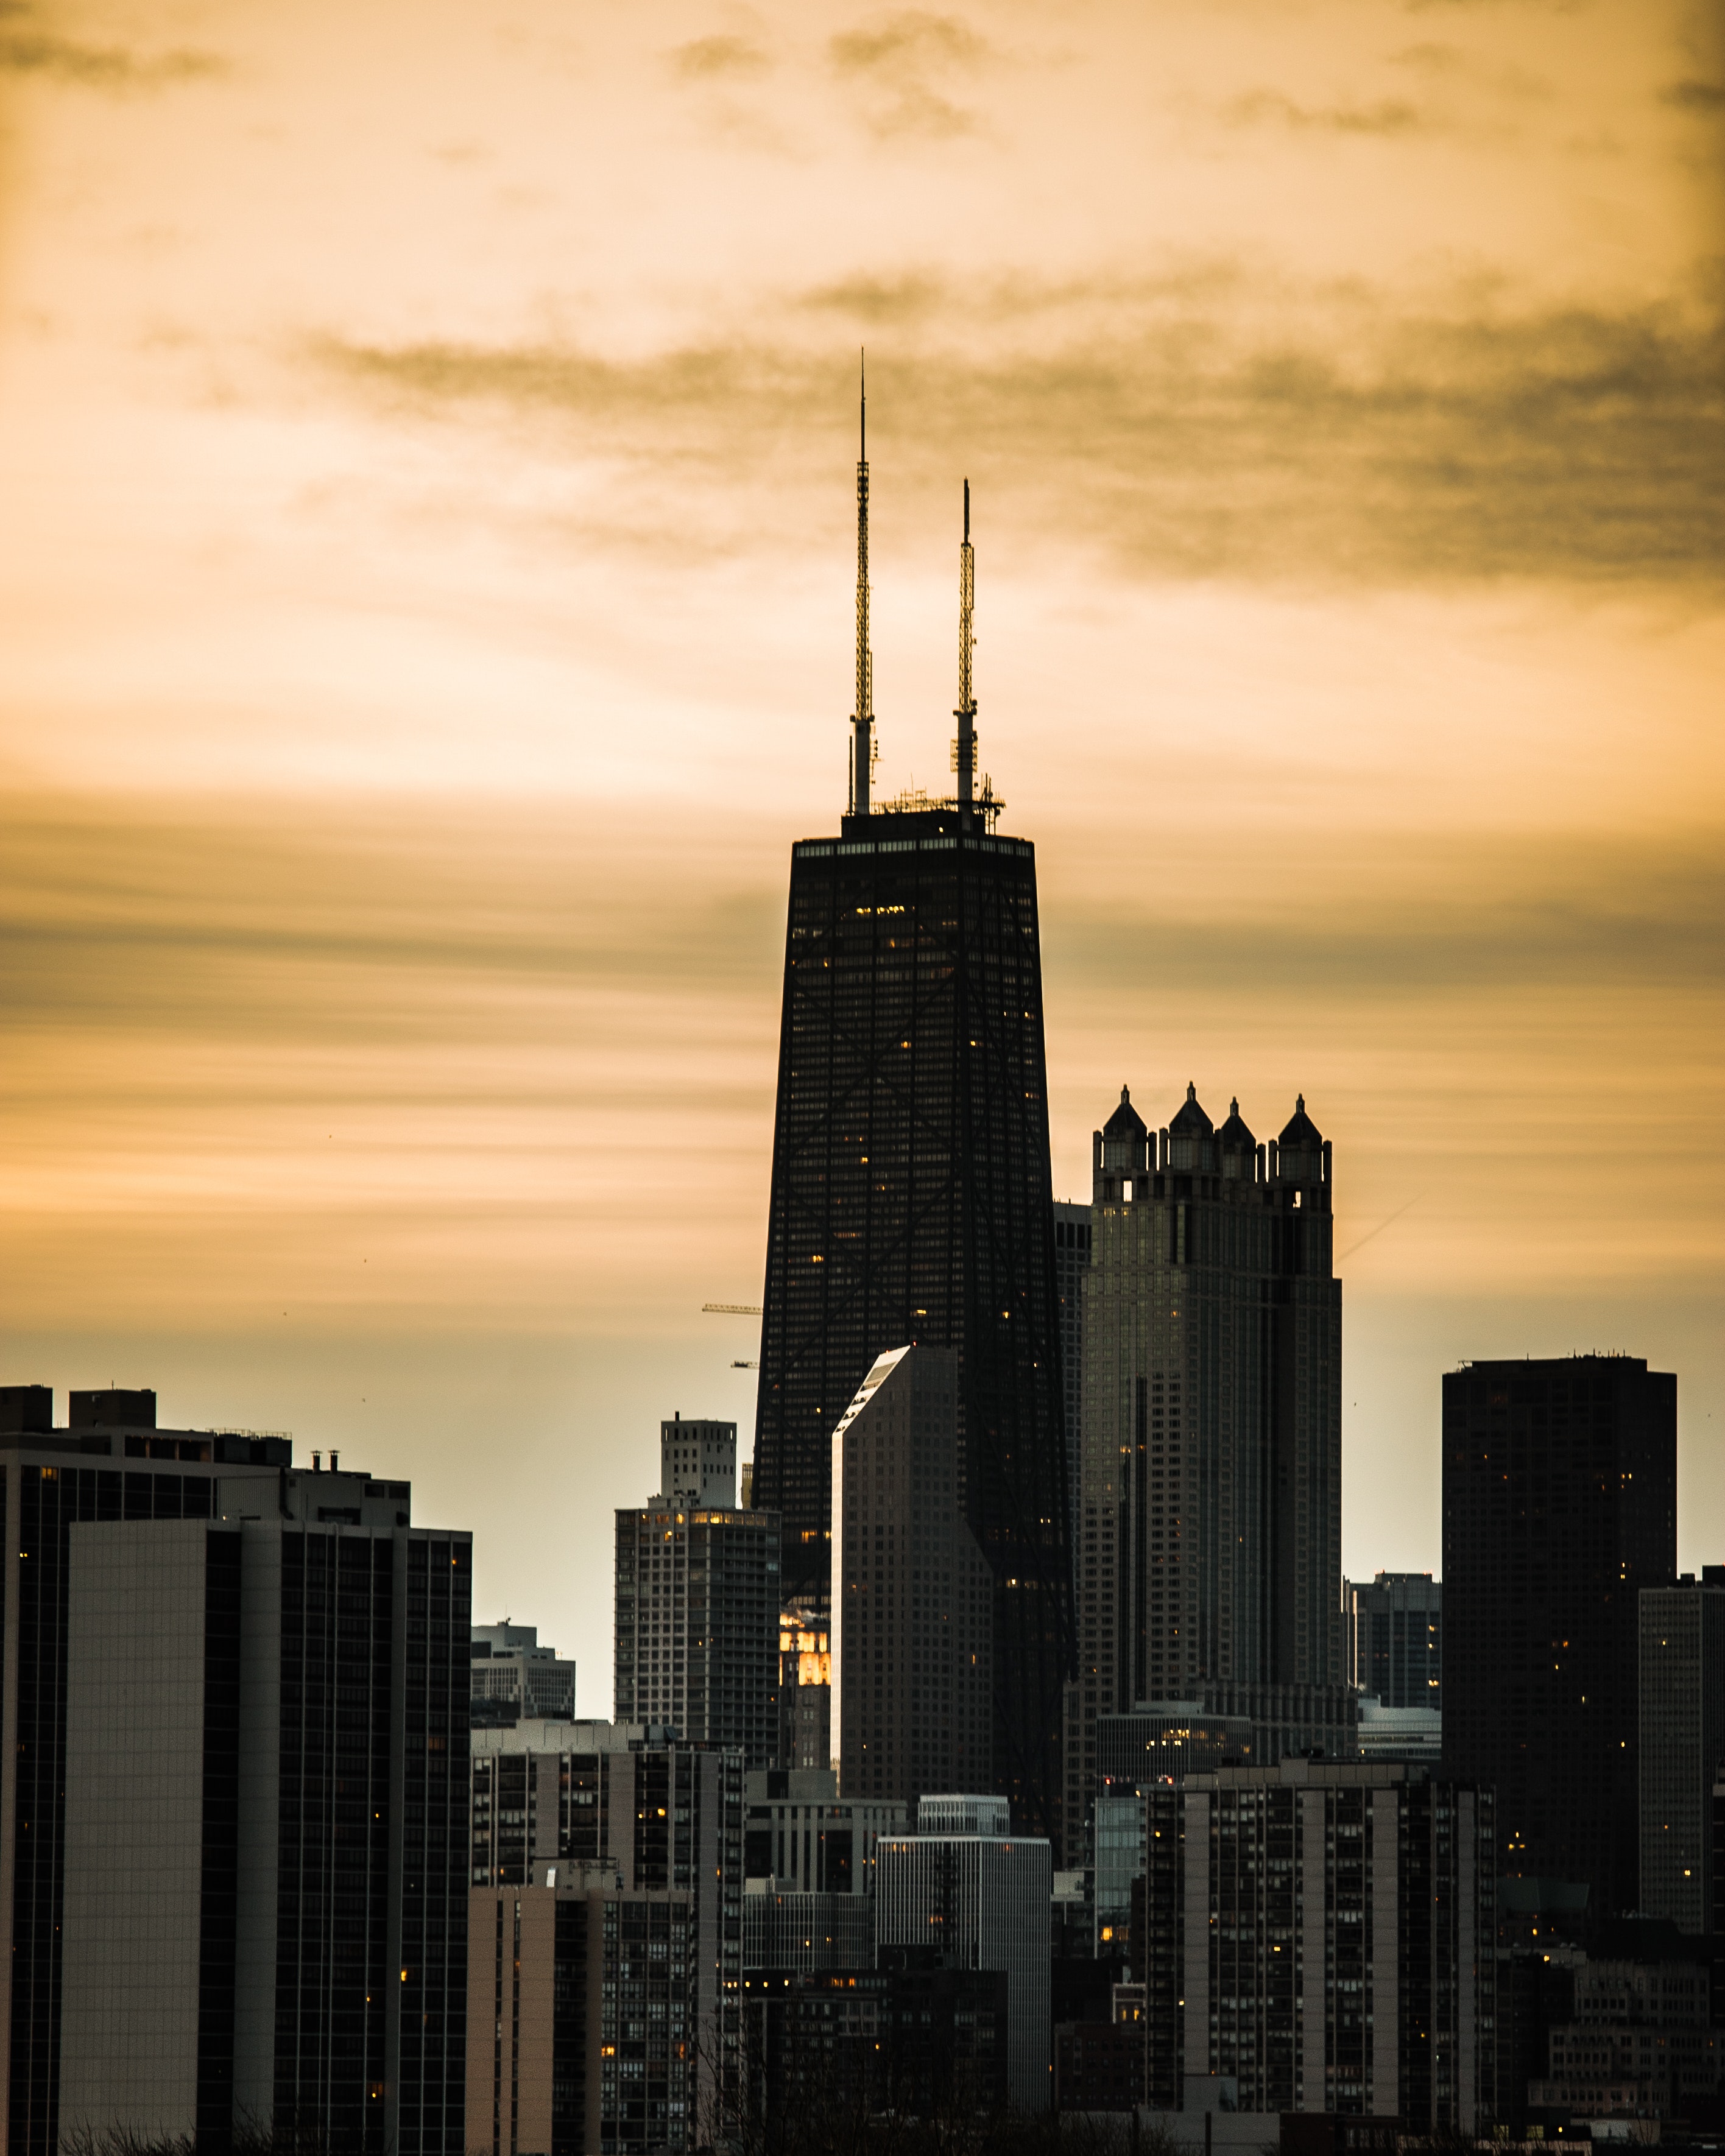
metropolitan area, cityscape, city, urban area, skyscraper, metropolis, skyline, sky, tower block, daytime, human settlement, landmark, dusk, tower, evening, downtown, building, sunset, morning, architecture, horizon, afterglow, cloud, real estate, photography, corporate headquarters, landscape, reflection, sunrise, night, world, condominium, spire, commercial building